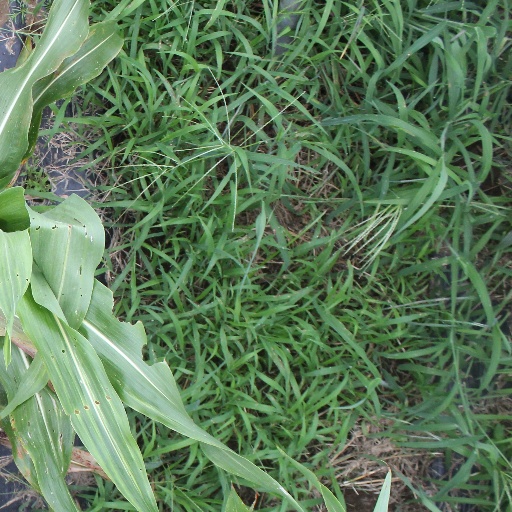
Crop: sorghum